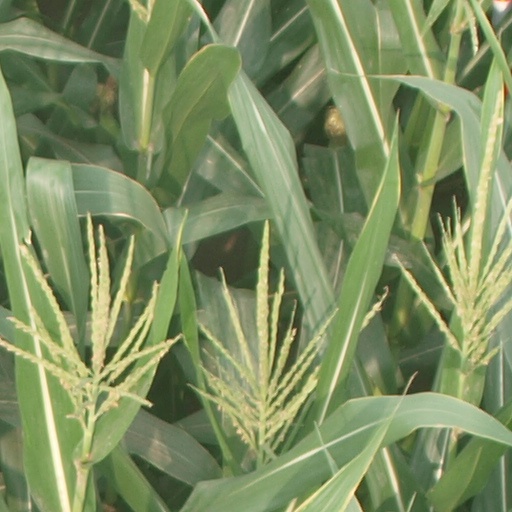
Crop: maize; corn